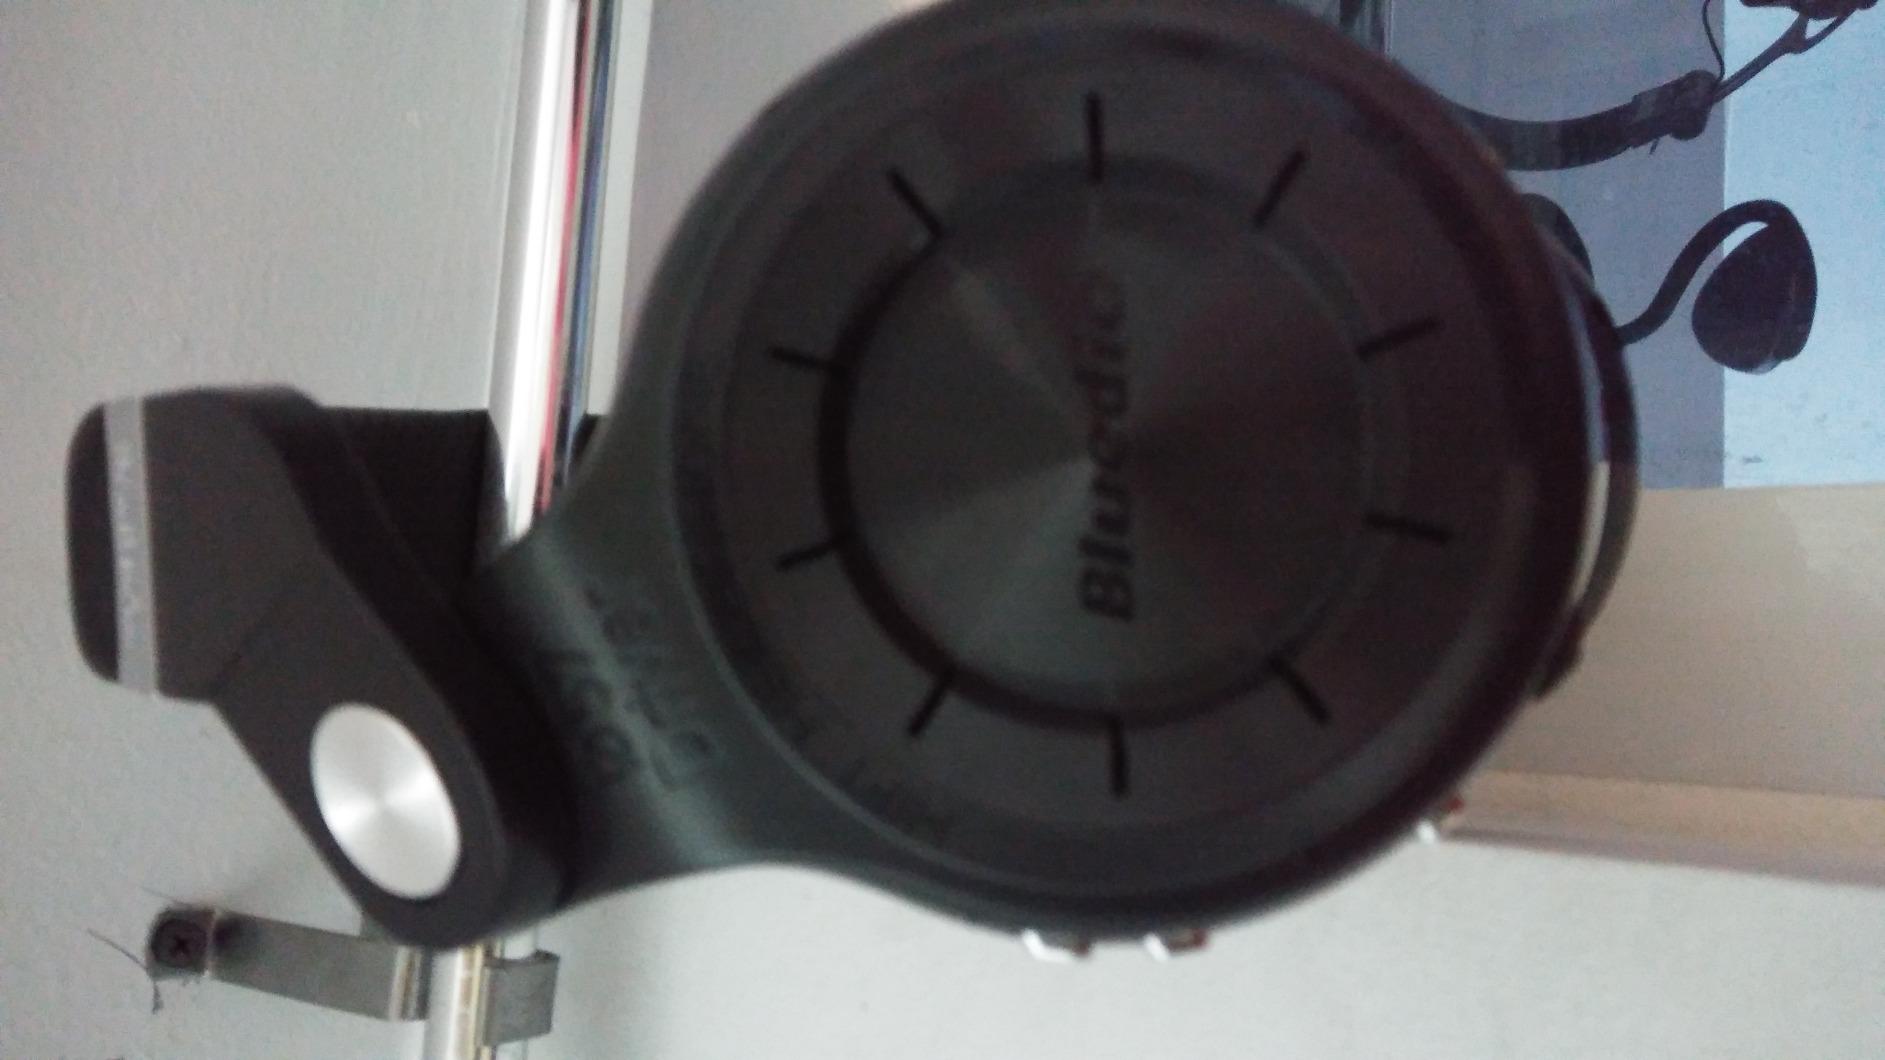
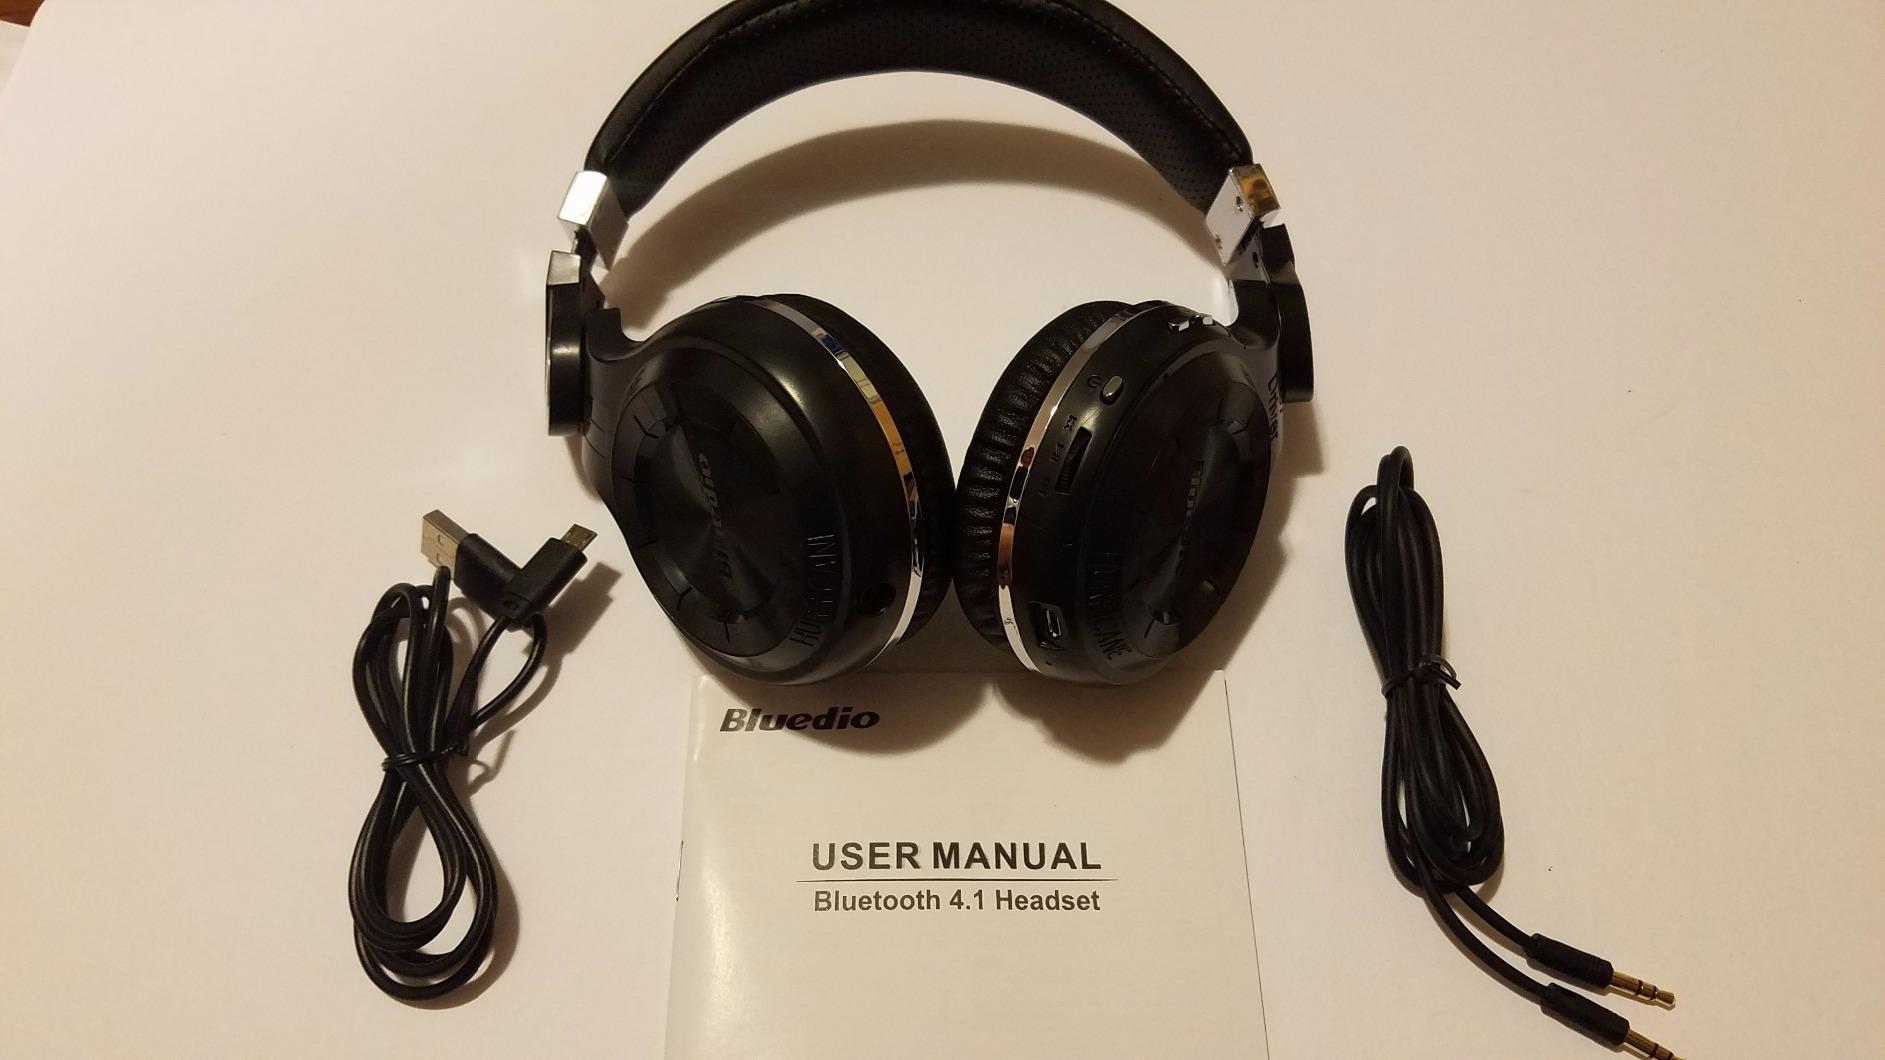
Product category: headphones
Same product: yes